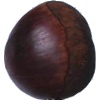
Label: chestnut